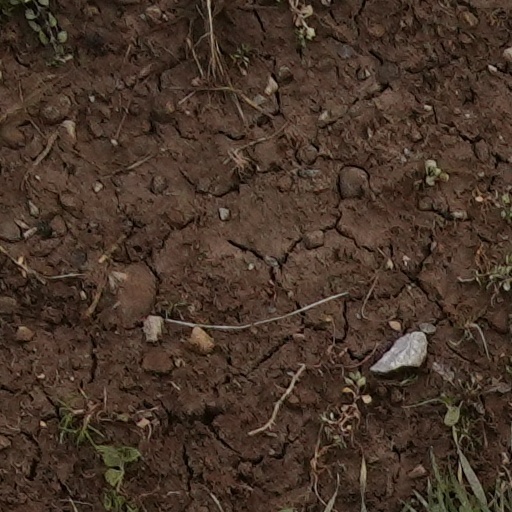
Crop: wheat